Permabooks

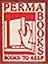
Logo

Permabooks was a paperback division of Doubleday, established by Doubleday in 1948. Although published by Doubleday's Garden City Publishing Company in Garden City, Long Island, the Permabooks editorial office was located at 14 West 49th Street in Manhattan.